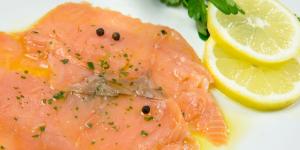
salmon marinado sin azucar